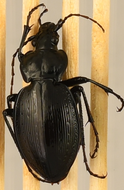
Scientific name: Carabus goryi
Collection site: Mountain Lake Biological Station NEON (MLBS), plot MLBS_002